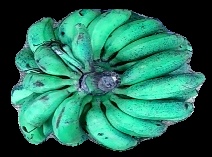
Variety: rasbale
Grade: grade3